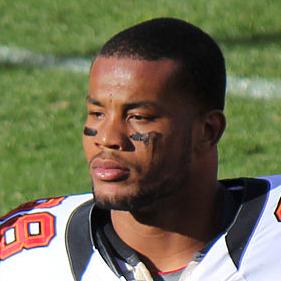
Age: 23